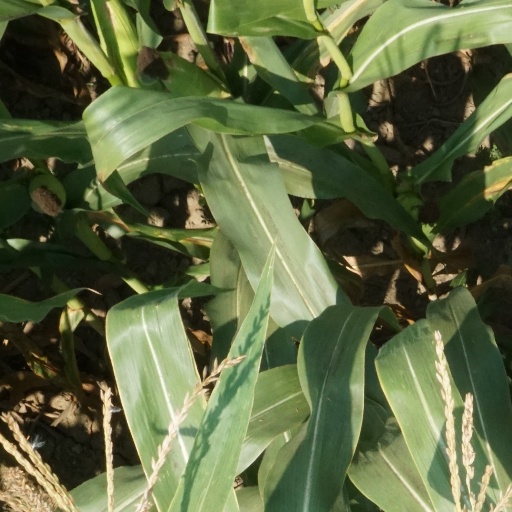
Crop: maize; corn